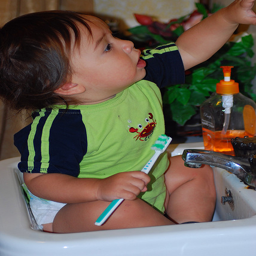
A baby sitting in a sink holding a toothbrush.
A small child is sitting in a sink and holding a toothbrush.
There is a boy that is seated in the sink holding a toothbrush
A kid with a toothbrush in a white sink.
A baby is in the sink holding a toothbrush